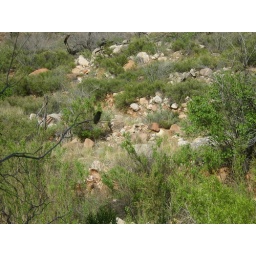
This is a little humming bird sitting on a branch near our camp the second day.